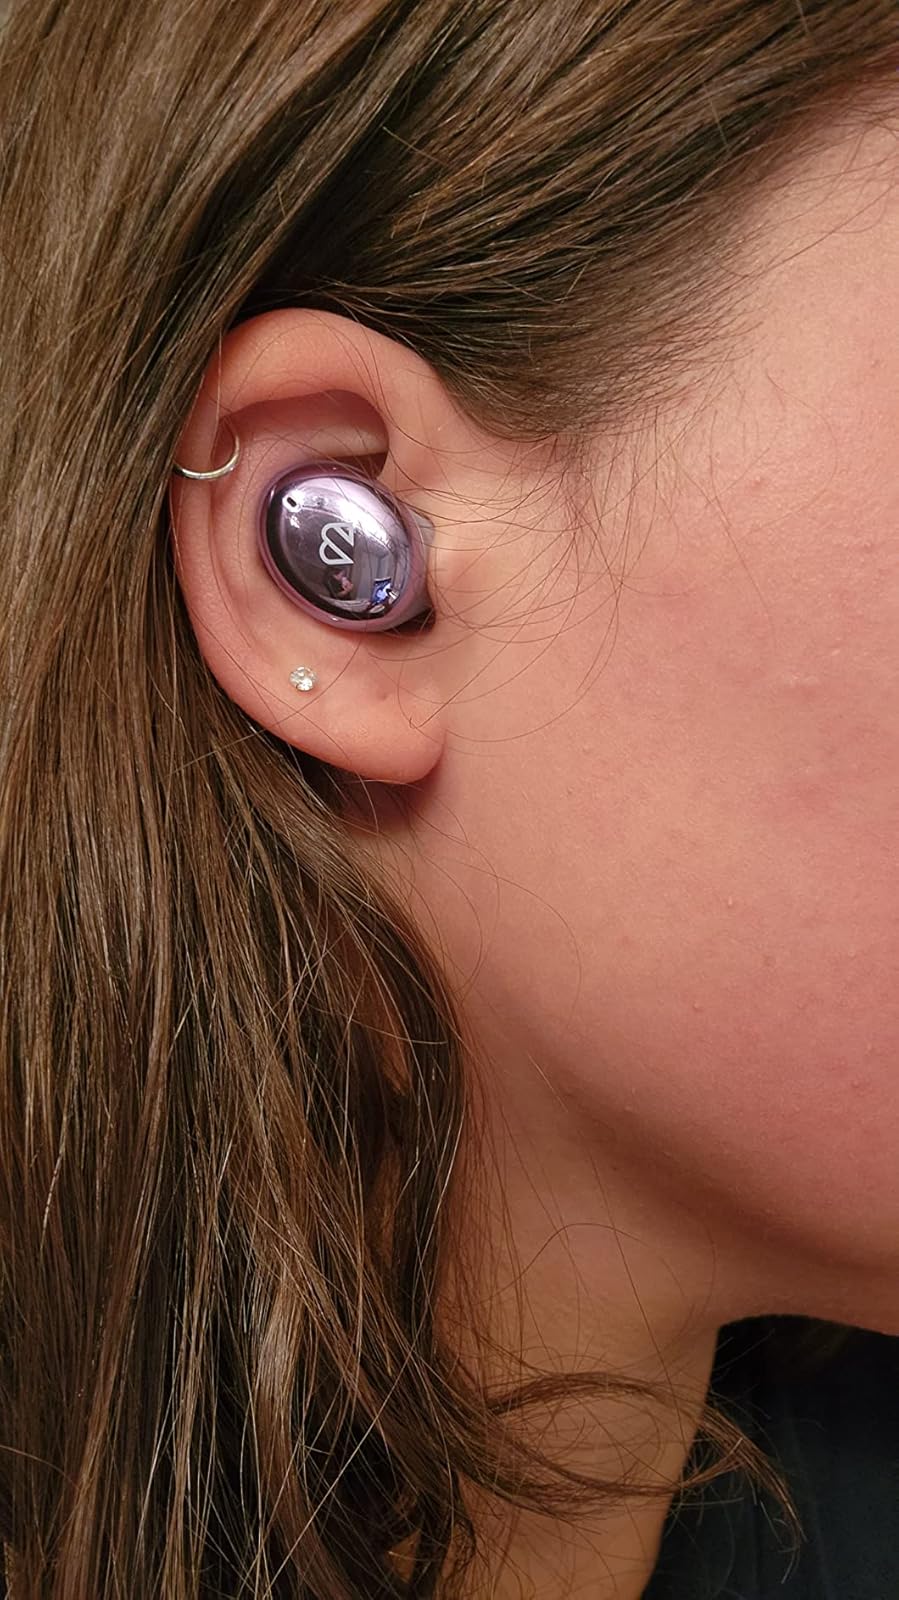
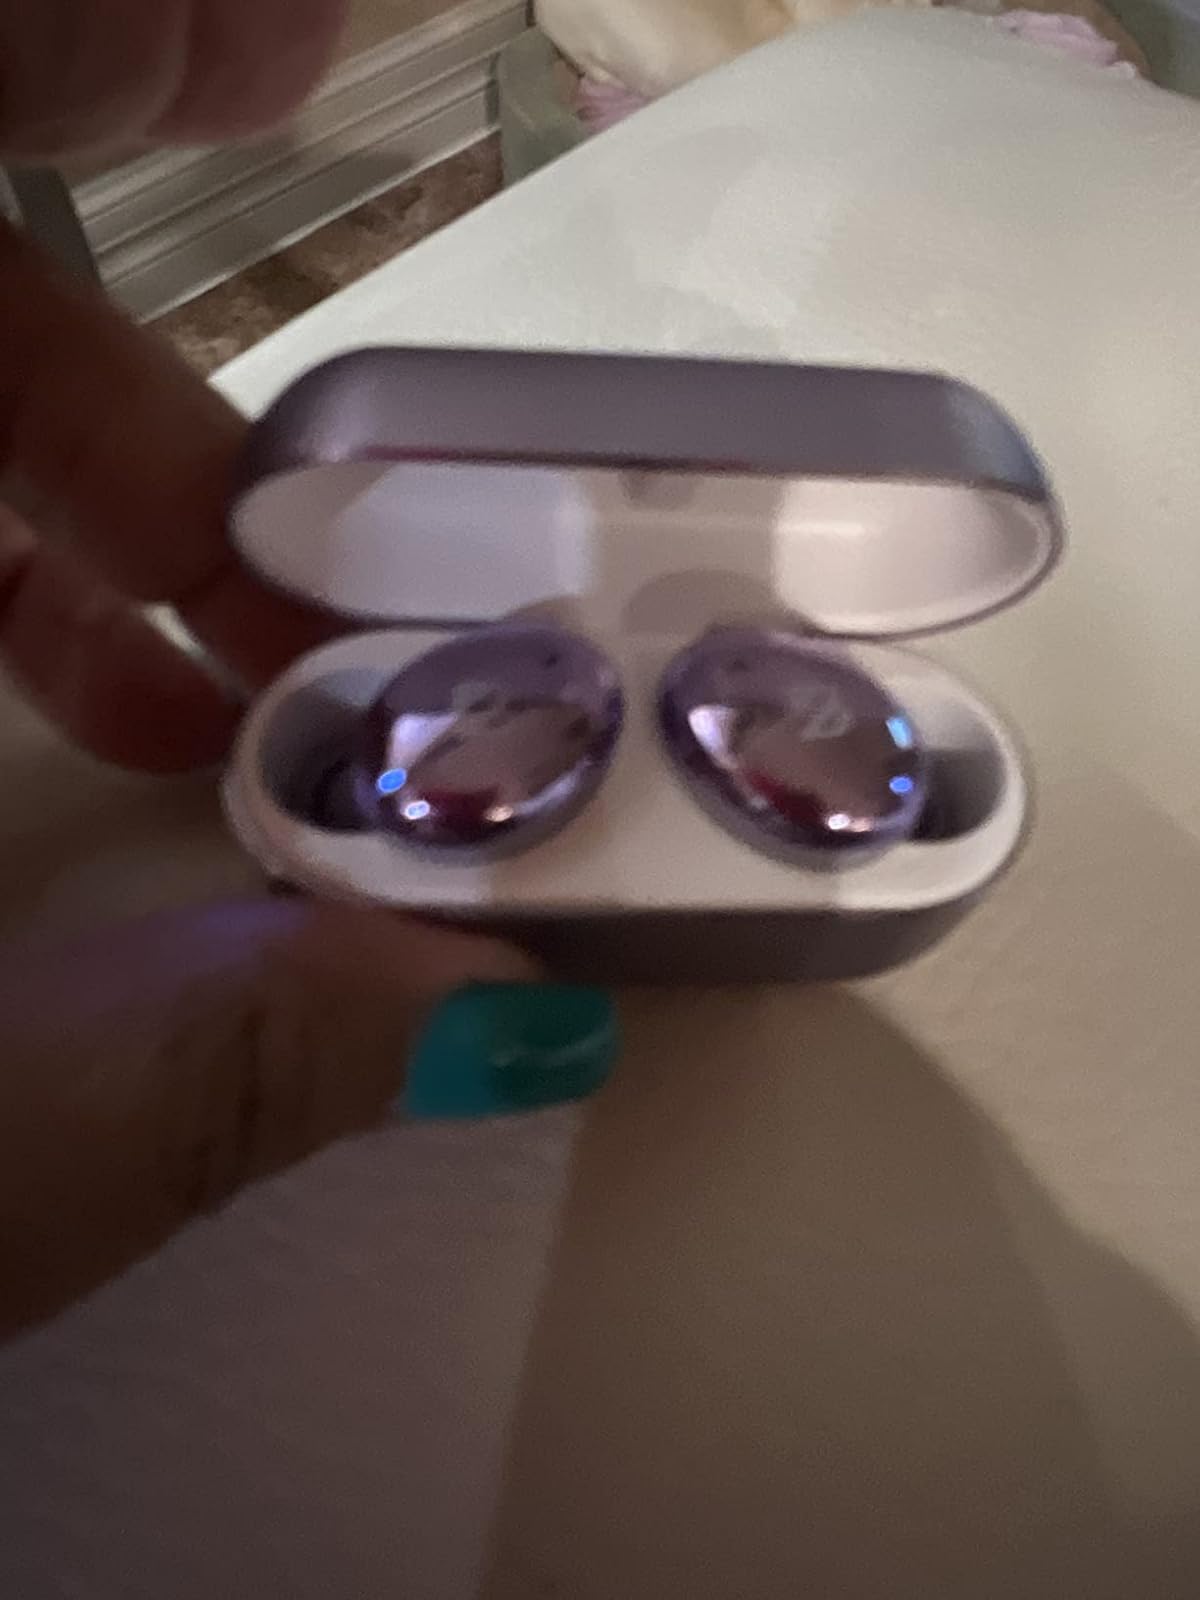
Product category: earbuds
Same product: yes